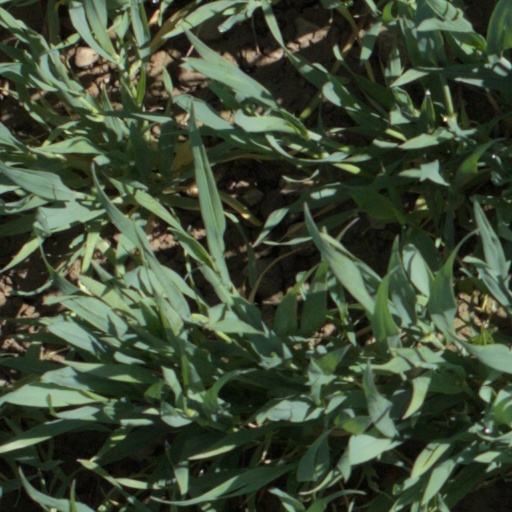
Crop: wheat